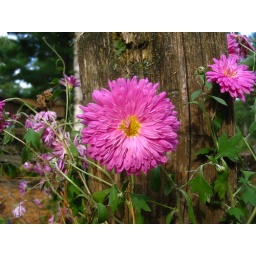
It is a pink flower I found in my neighborhood.